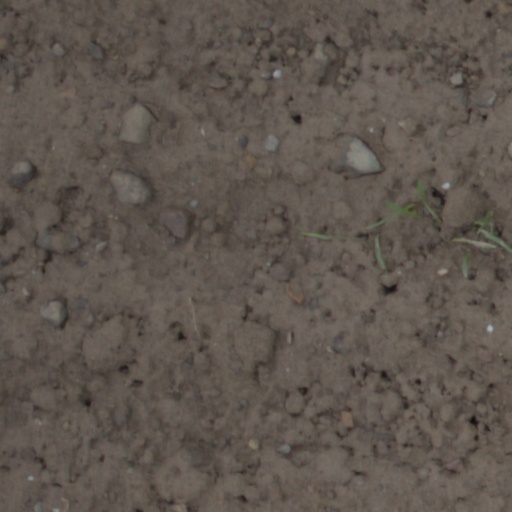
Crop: wheat